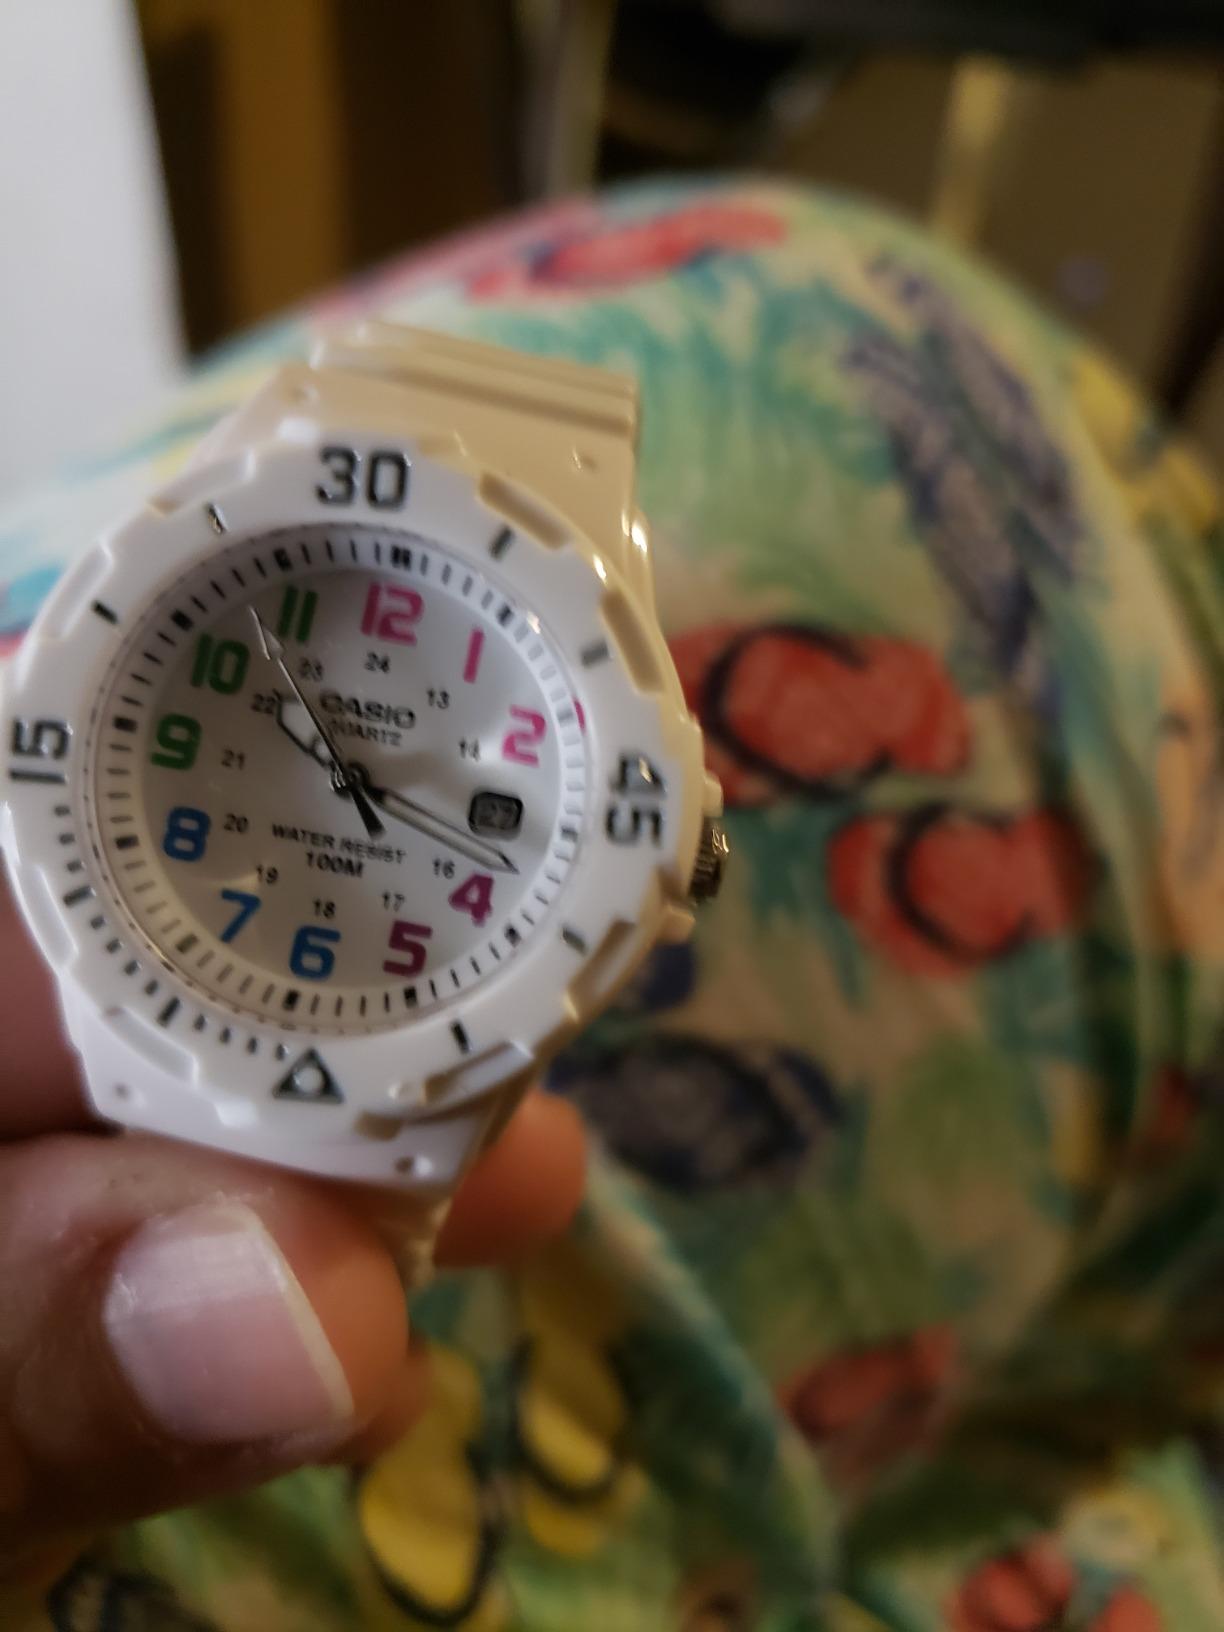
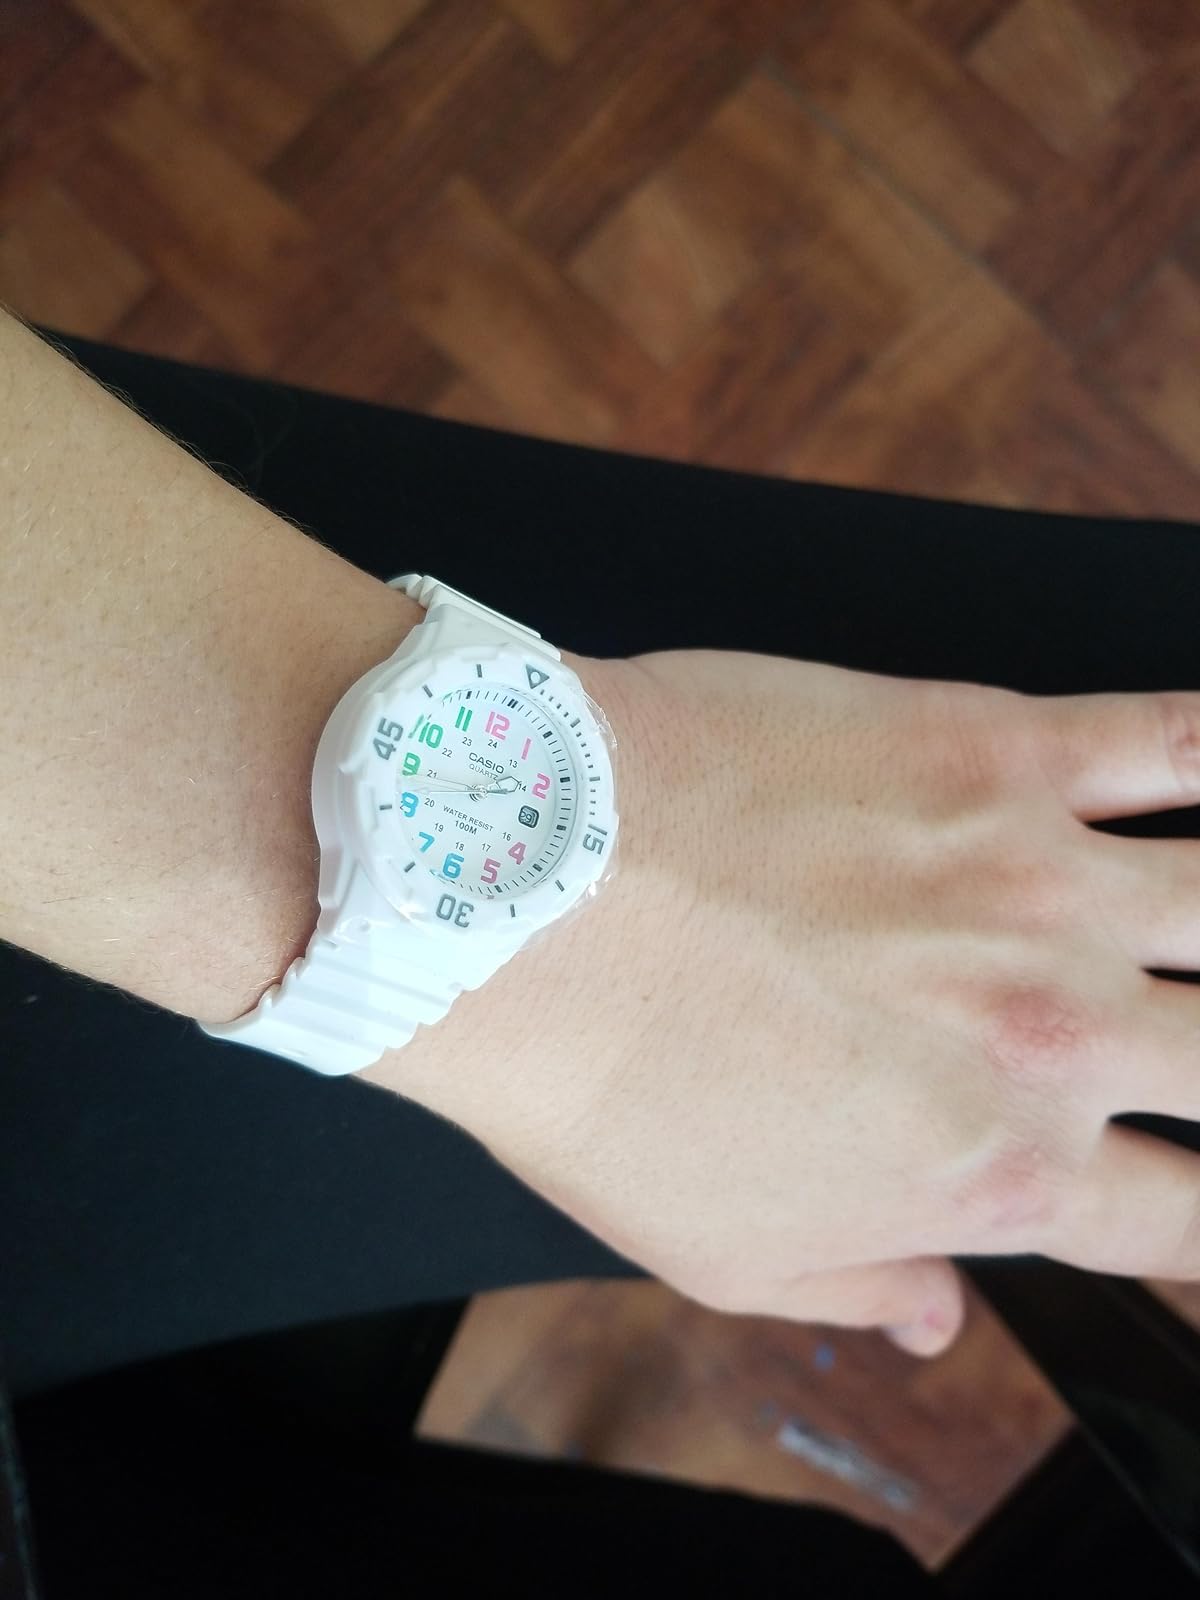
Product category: accessories_watch
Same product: yes